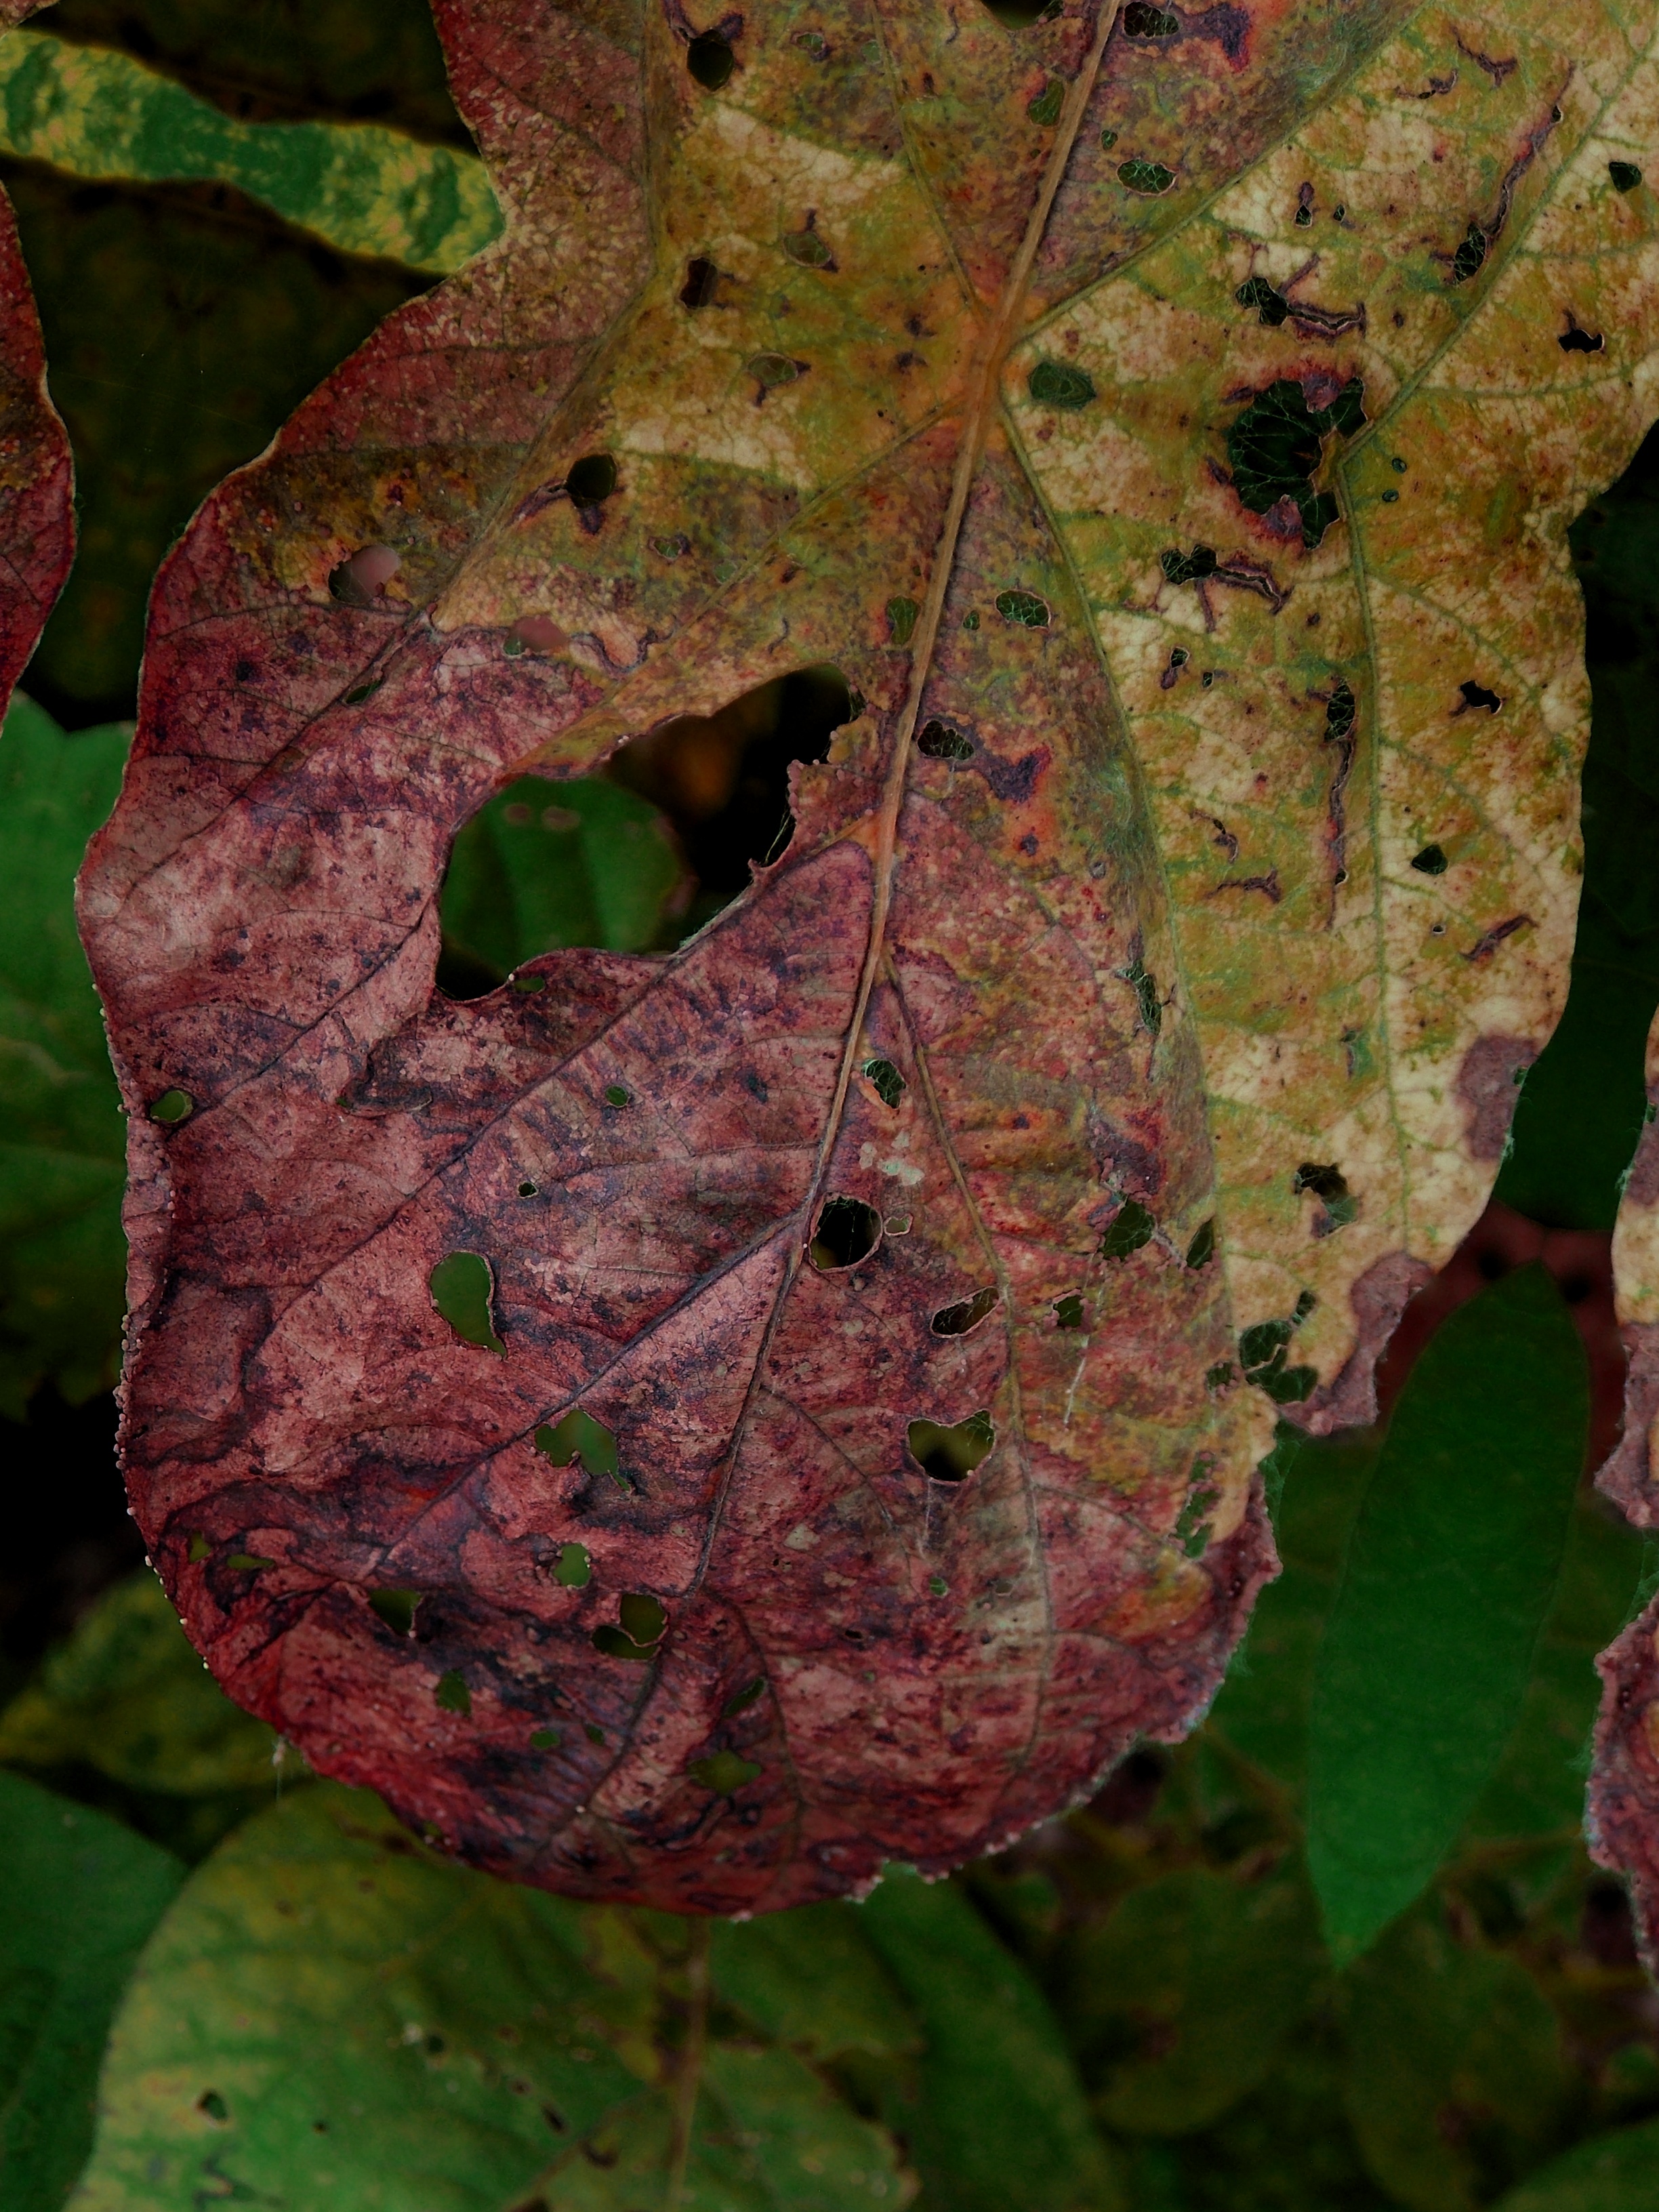
Label: Disease